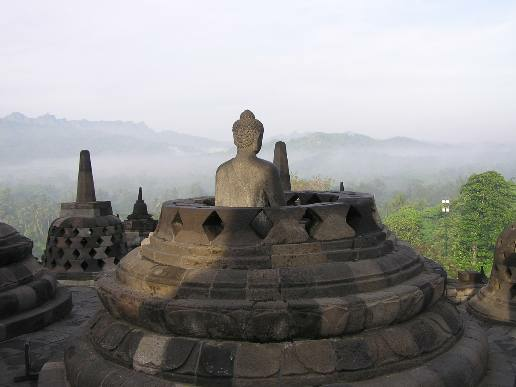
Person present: No